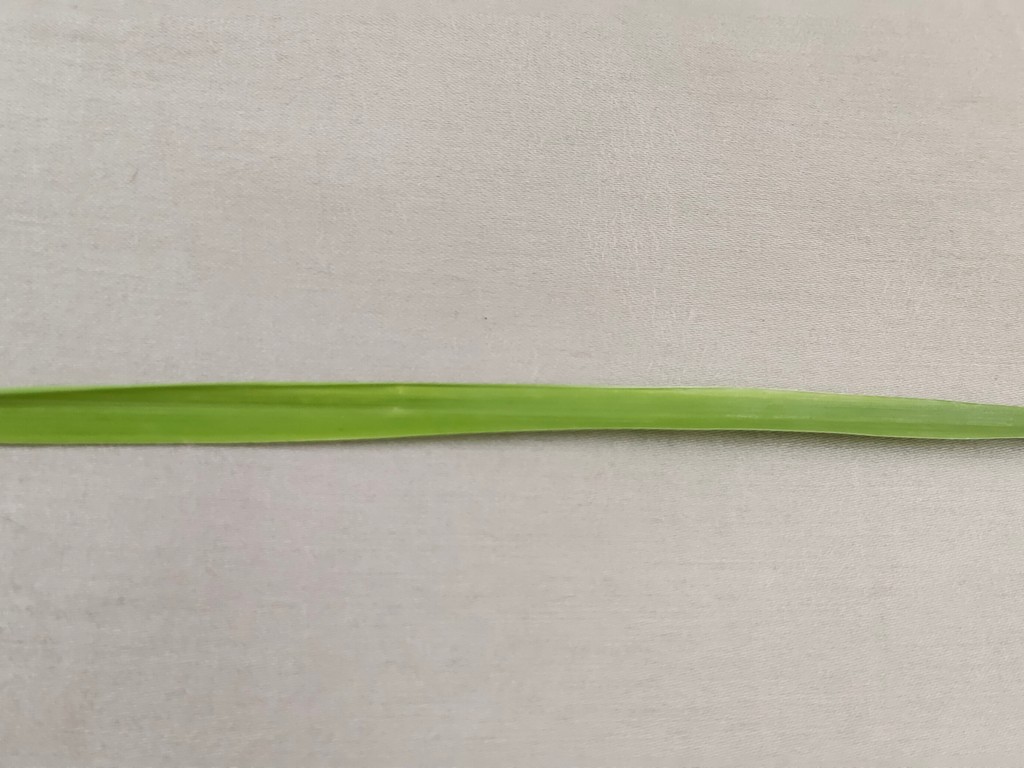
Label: Healthy